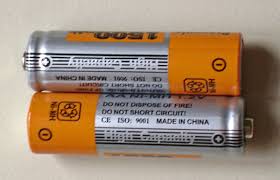
Waste category: battery